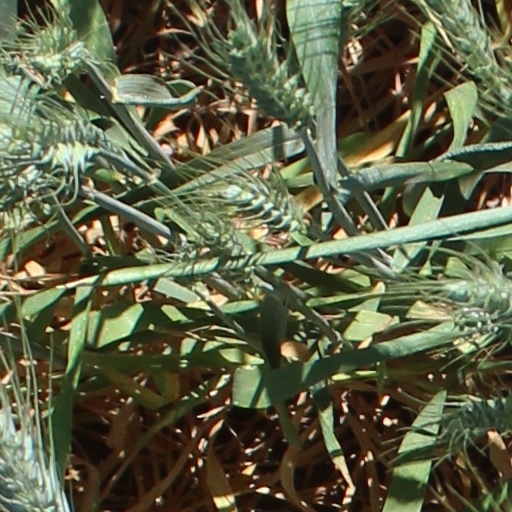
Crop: wheat